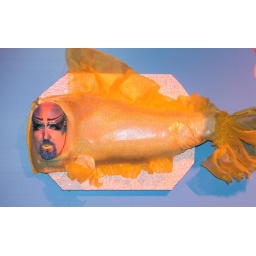
I'm a little yellow fish in a deep blue sea.